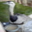
Label: bird